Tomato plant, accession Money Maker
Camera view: bottom (45 deg); turntable rotation: 270 degrees
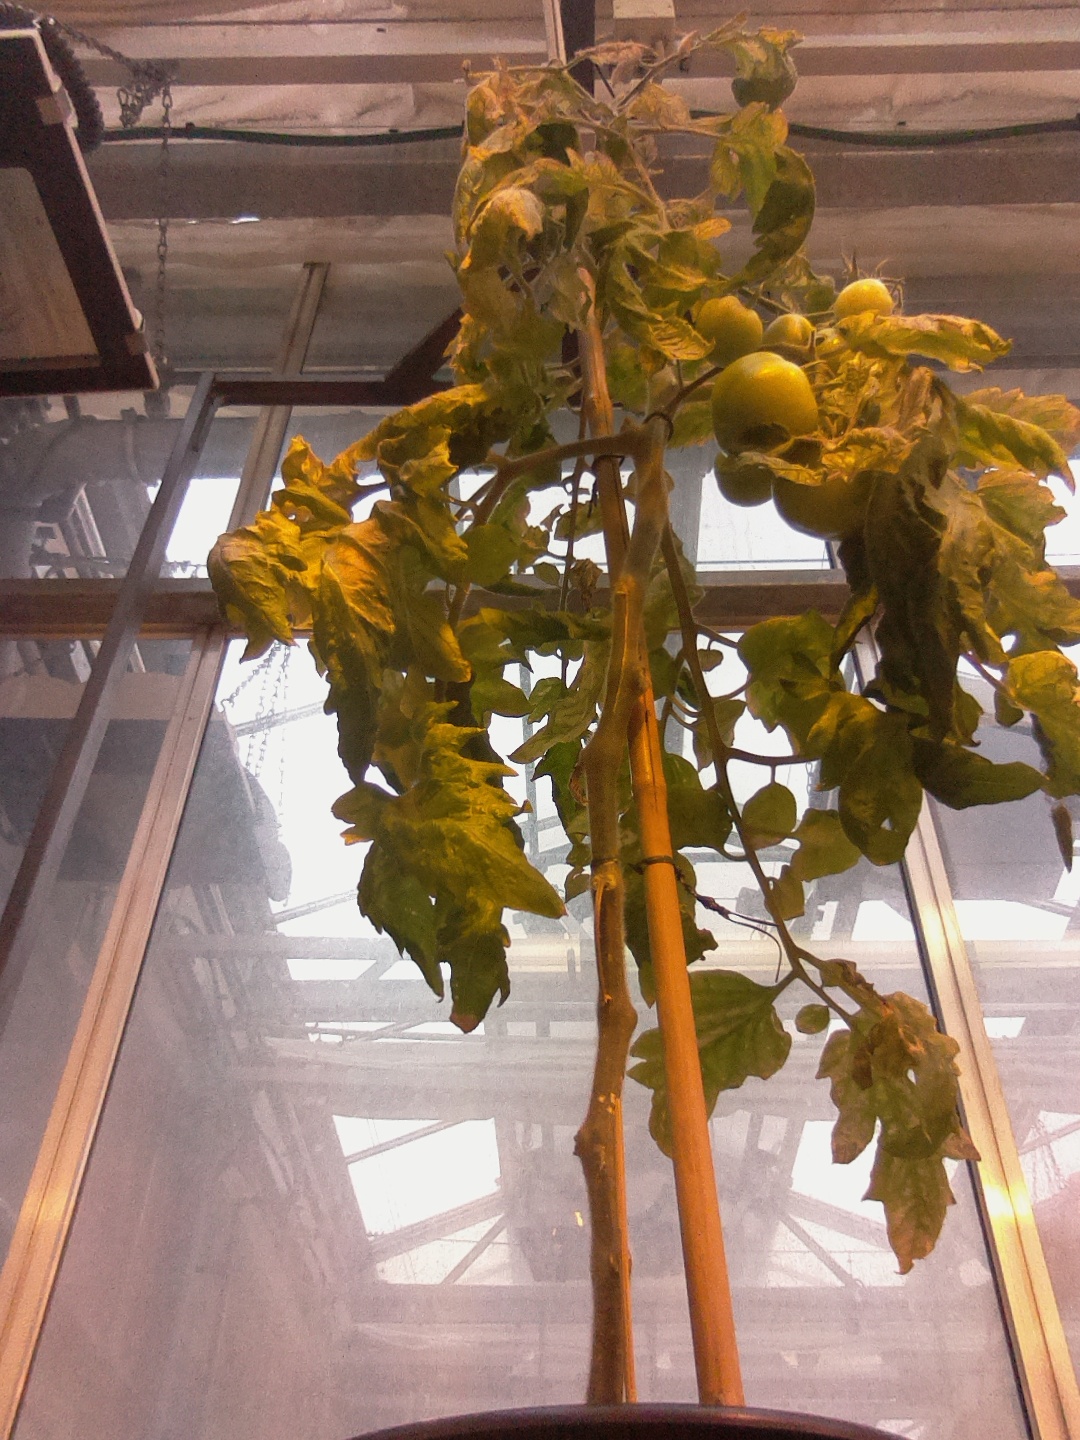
BBCH growth stage 79: 90% -100% of final fruit size